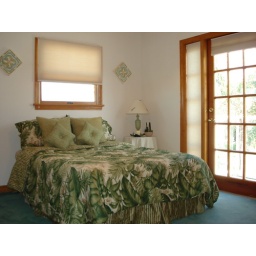
Queen size bed in bedroom #2, with private full bathroom and sitting area on outside deck.